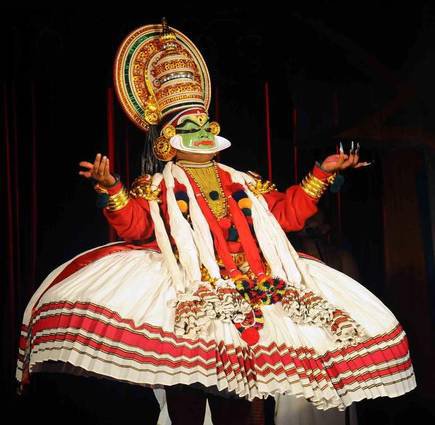
Dance form: kathakali